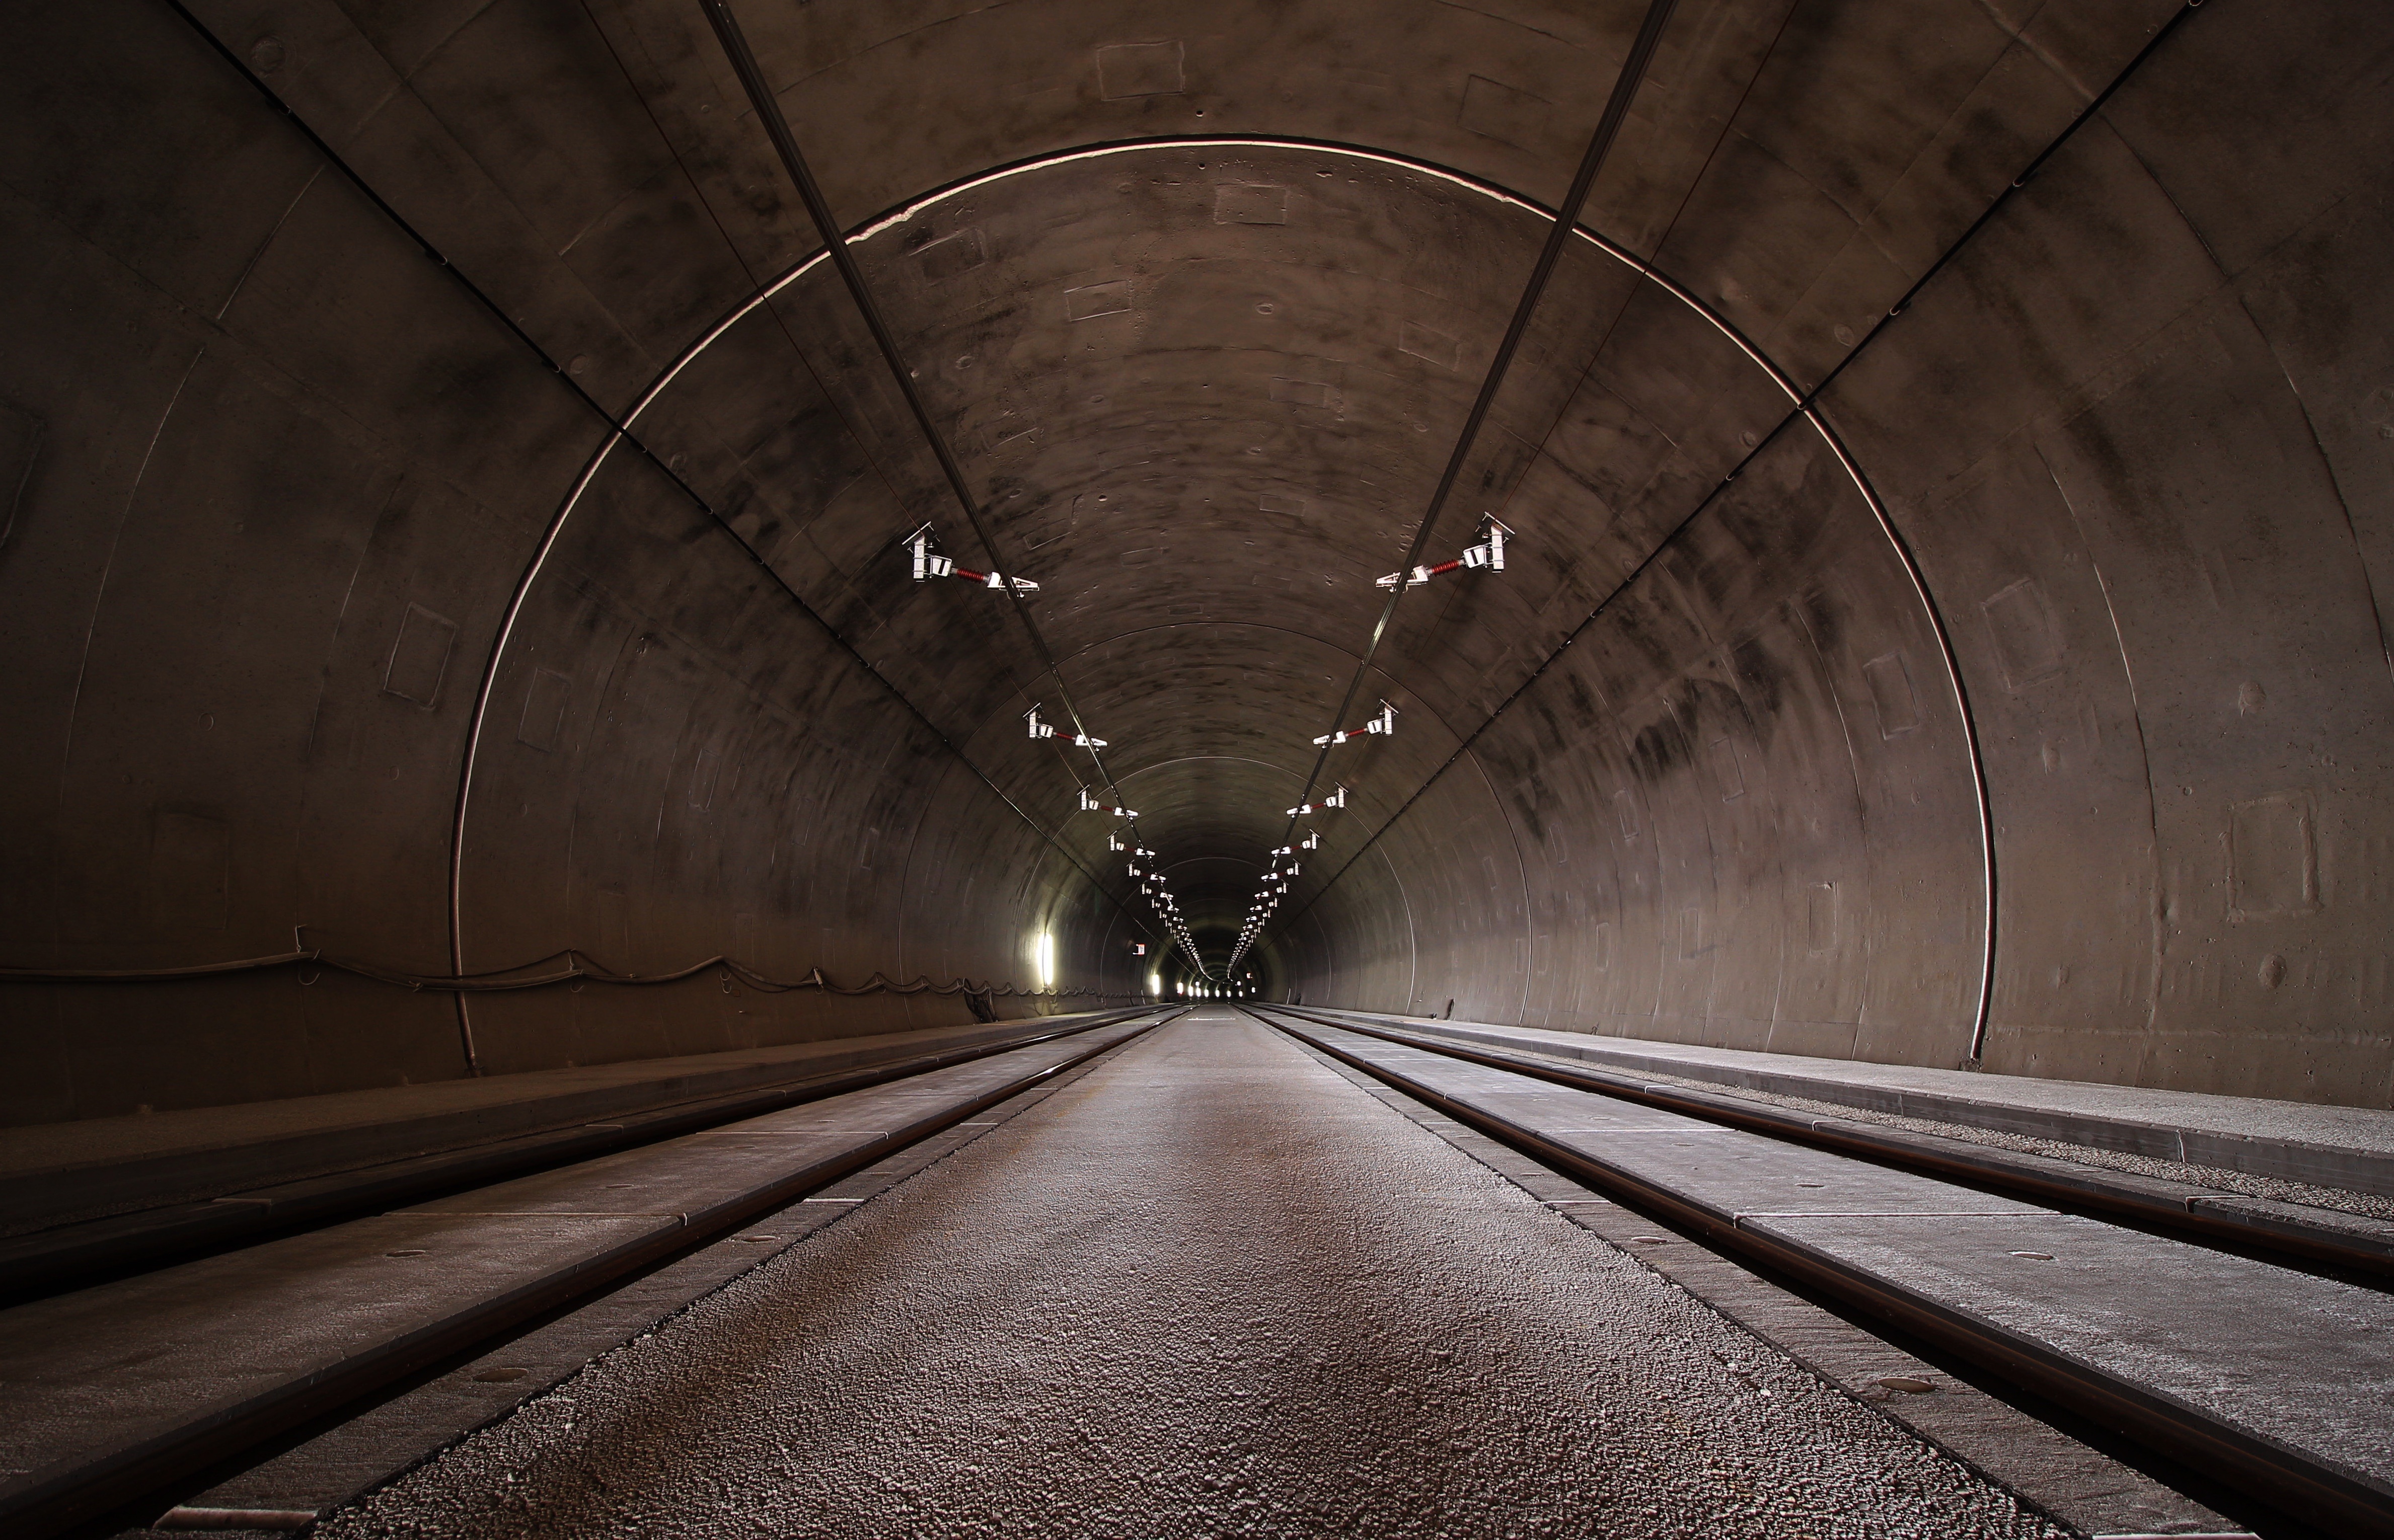
light, perspective, tunnel, subway, transport, darkness, monochrome, concrete, lights, infrastructure, symmetry